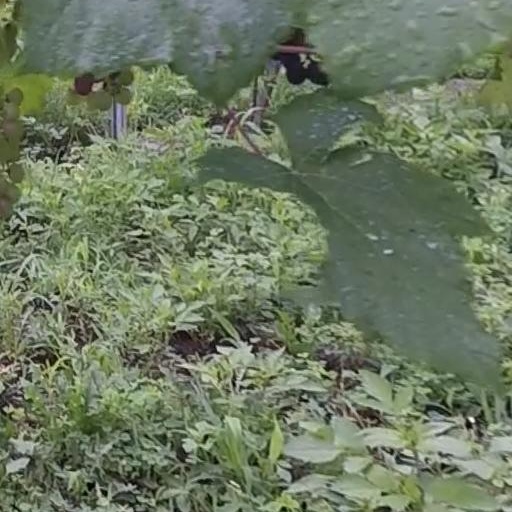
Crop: grape